Wound healing assay

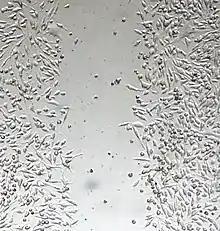
Scratch wound healing assay experiment of rhabdomyosarcoma, a cancer cell line.

A wound healing assay is a laboratory technique used to study cell migration and cell–cell interaction. This is also called a scratch assay because it is done by making a scratch on a cell monolayer and capturing images at regular intervals by time lapse microscopy.